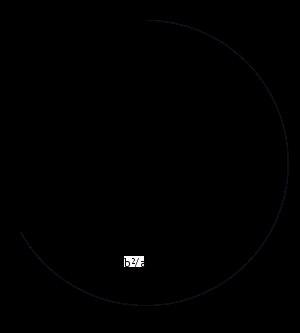
En géométrie plane, le problème de Napoléon consiste à construire au compas seul le centre d'un cercle donné. On attribue souvent ce problème et sa démonstration à Napoléon Iᵉʳ, mais il n'est pas sûr que cette démonstration soit de lui. Certes, il est connu pour son goût pour les mathématiques et sa formation d'artilleur lui permet d'en maîtriser les rouages. Cependant, à la même époque, l'Italien Lorenzo Mascheroni publie sa Géométrie du compas, ouvrage dans lequel il étudie justement les constructions au compas seul. Mais au livre dixième, chapitré « des centres », seul le problème 143, qui explique et démontre comment trouver le centre d'un cercle donné, traite la question, et ce de façon très différente de celle dite de Napoléon exposée ici.